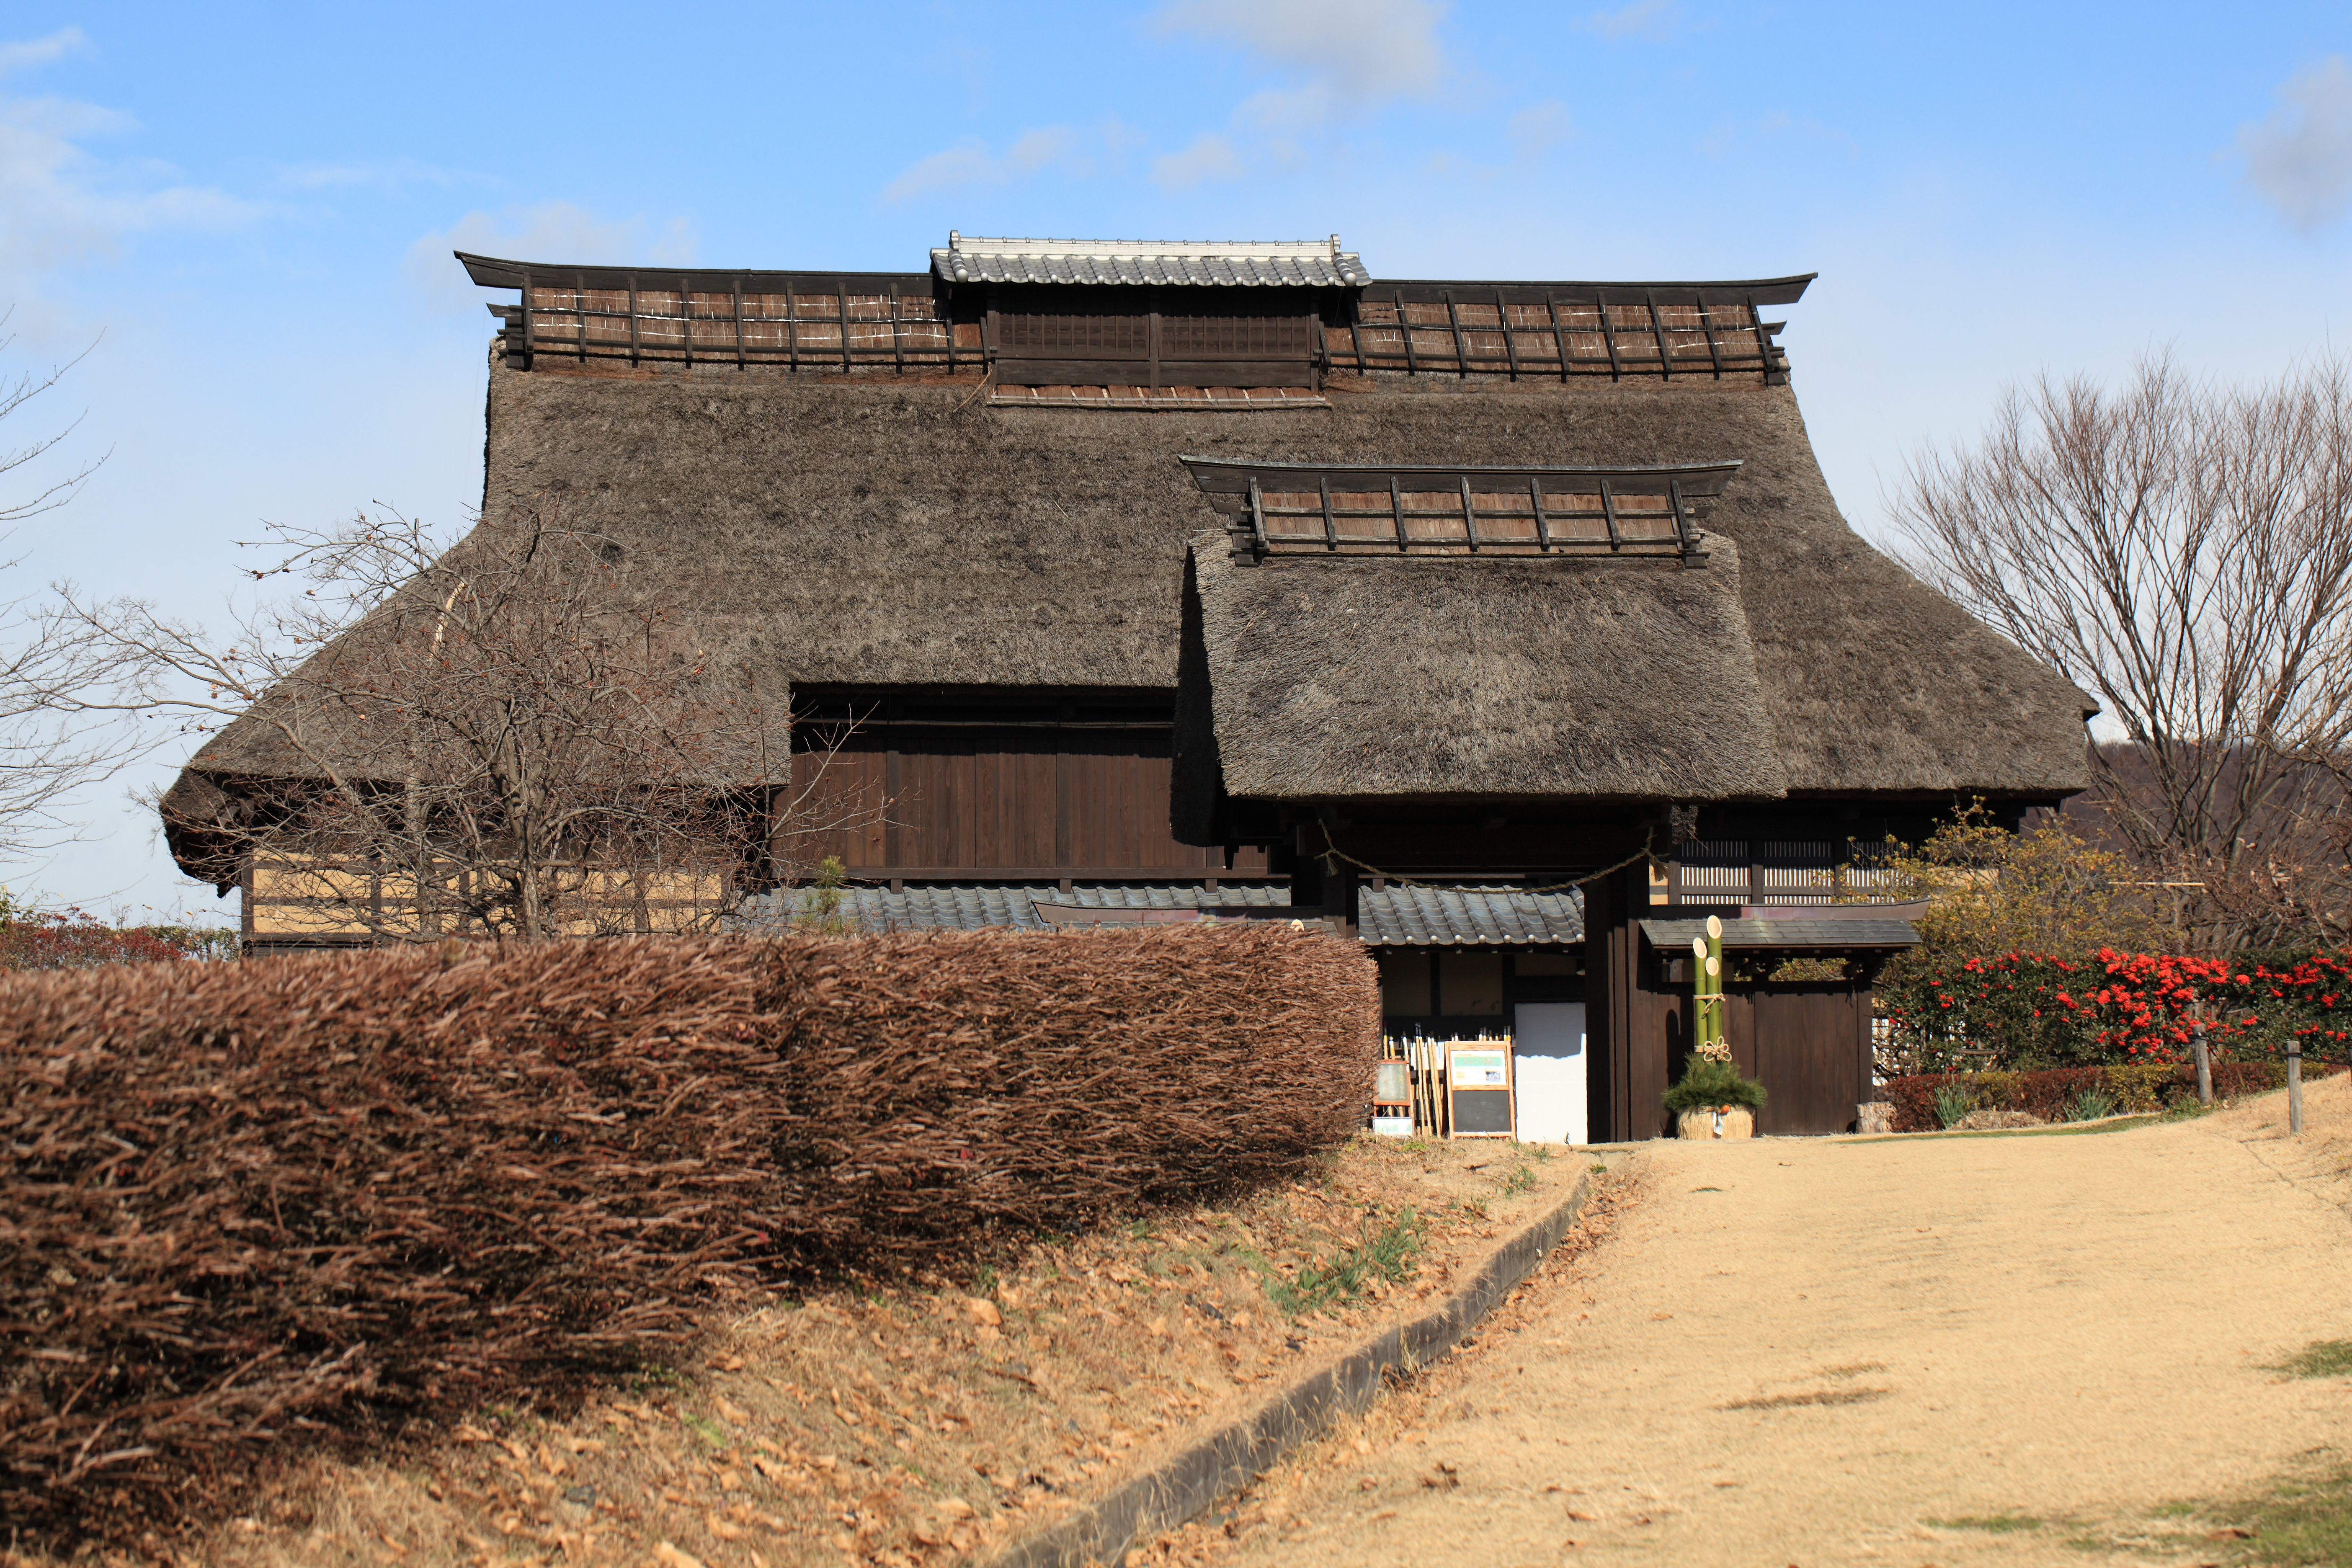
architecture, farm, house, roof, building, old, wall, village, transport, high, ancient, residence, exterior, fortification, design, japanese, ruins, 5d, style, hires, markii, traditional, folk, hi, res, resolution, gunmaken, kiryushi, thatching, rural area, ancient history